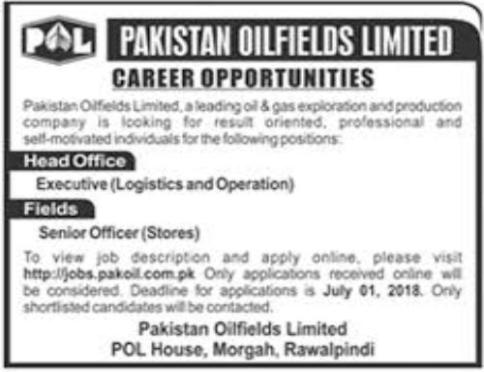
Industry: Transportation